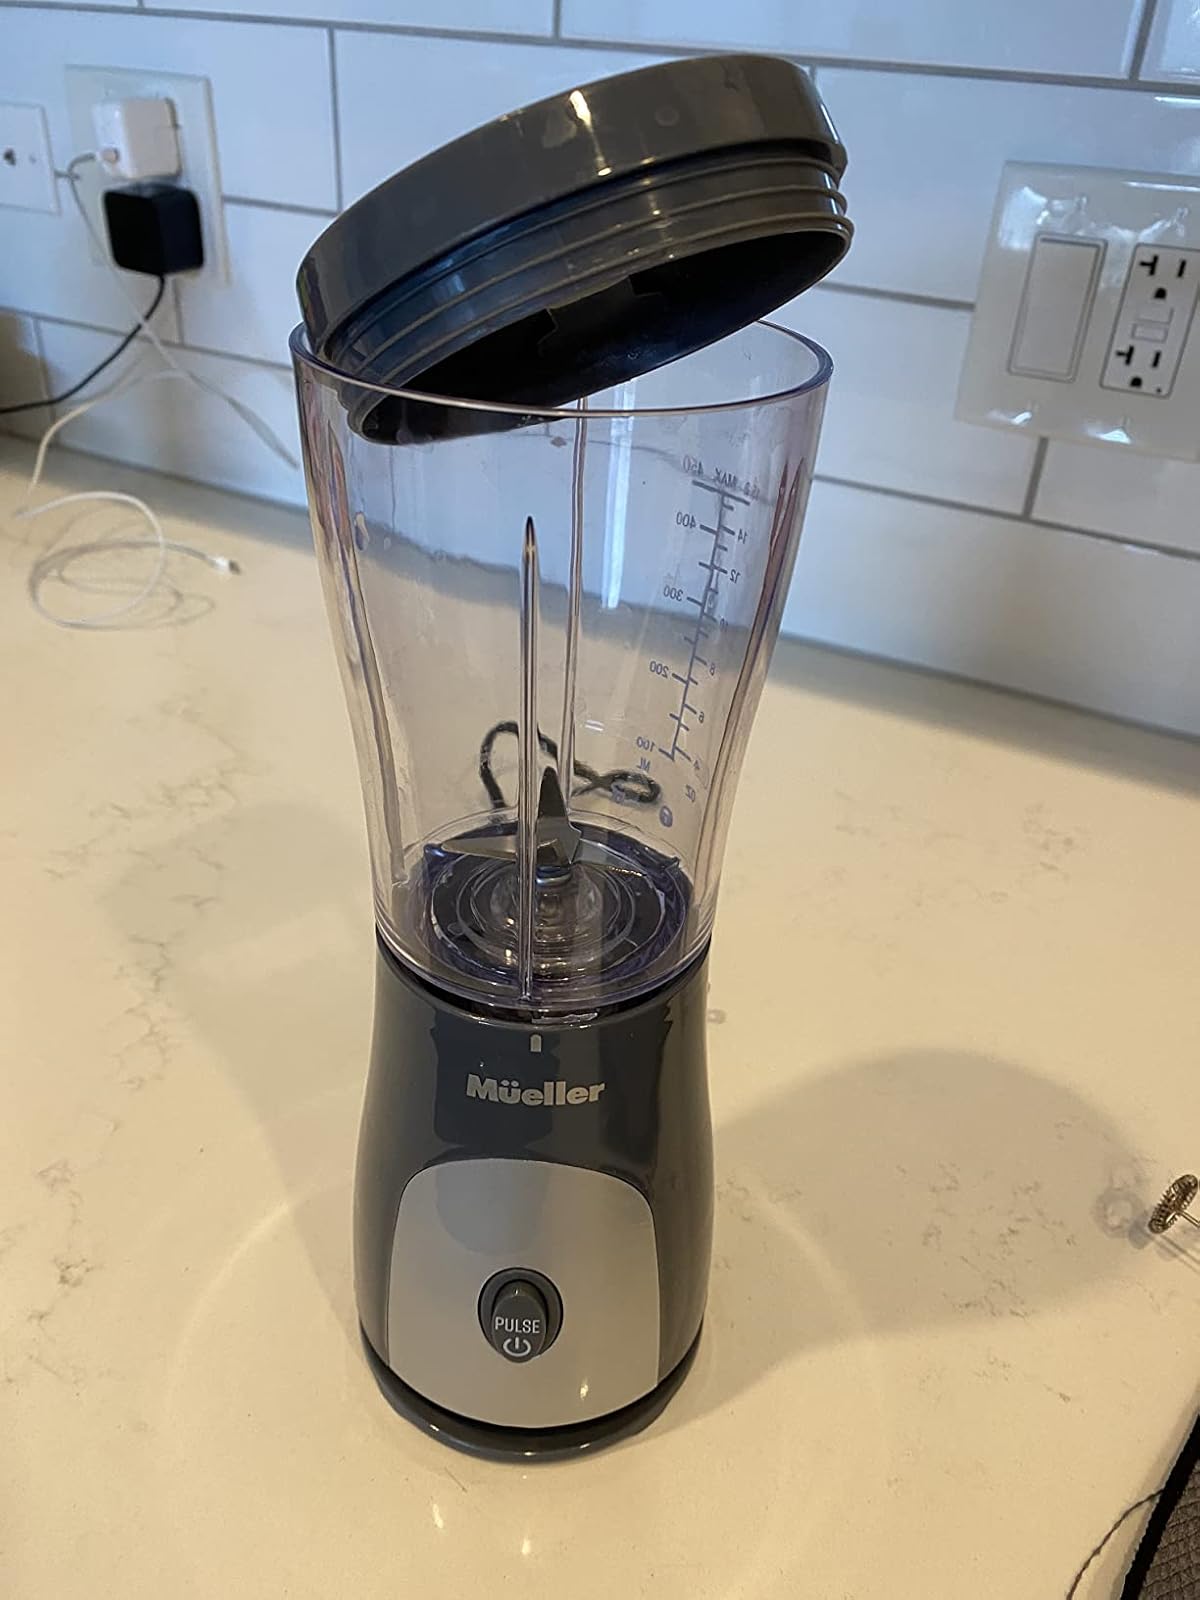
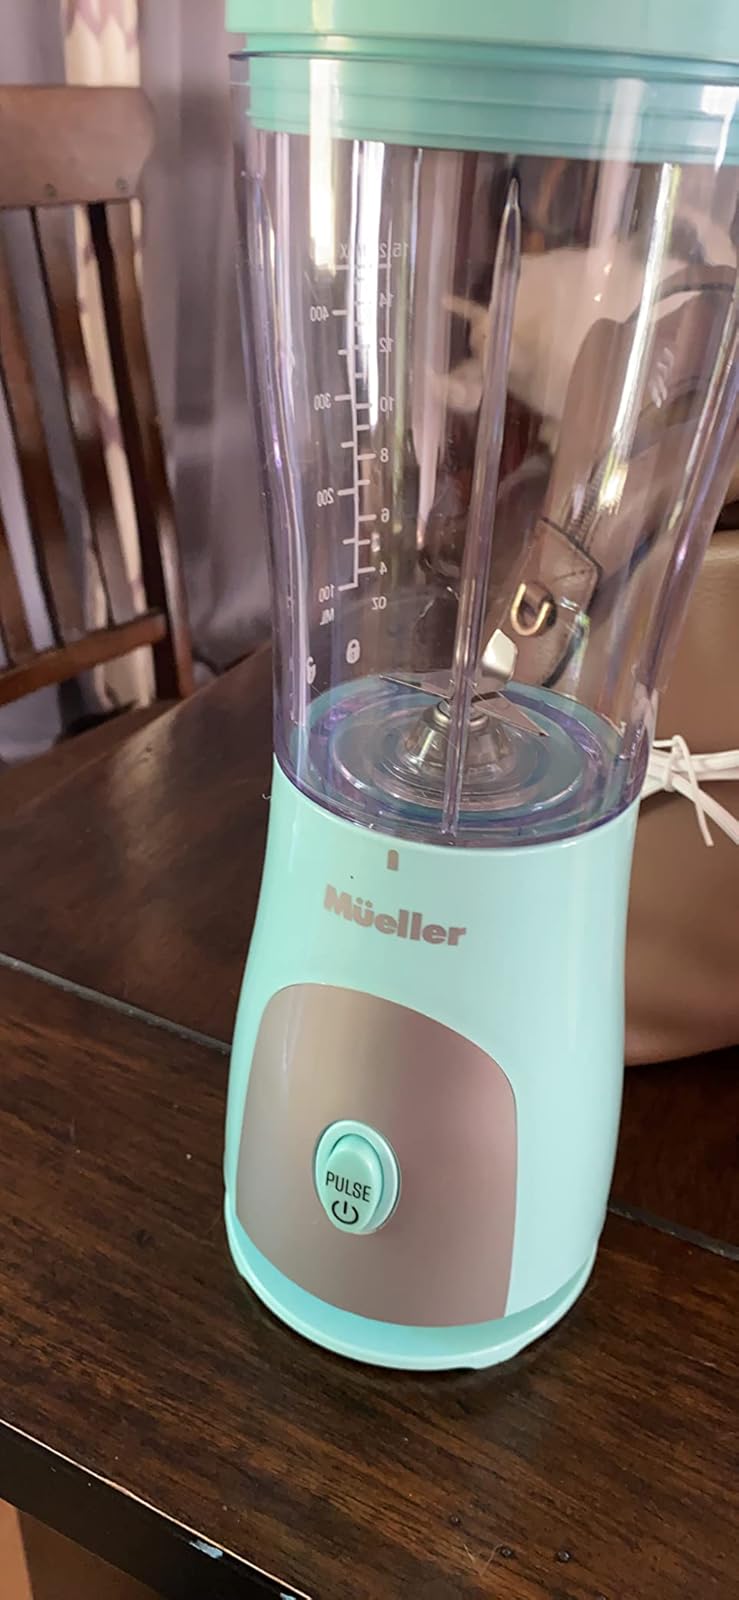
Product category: items_blender
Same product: no